House-shaped shrine

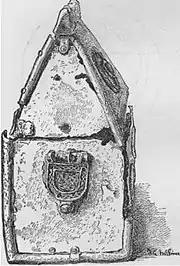
19th c drawing of one of the gabled sides of the Lough Erne Shrine

As well as relics, some Irish shrines were intended as receptacles for manuscripts, or perhaps as containers for the Eucharist. It is thought that most ironwork reliquaries were commissioned in part as status symbols, and primarily to be housed in their home monastery or church, perhaps in front of the altar. House-shaped shrine were built to be portable, and were often moved from their fixed church positions for local processions, to collect church dues, for oath swearing or other diplomatic occasions, or less frequently as battle standards to protected the home troops and ask God for victory. For this reason, the majority contain carrying hinges to which leather straps could be attached to be carried over the shoulder or around the neck. The straps for the Lough Erne shrine, found in 1891 by fishermen, is secured by separate cast escutcheons. The inner core of most have lids used to access or display their relic. Irish annals from the 8th and 9th centuries record shrines —later described as "reliquiae" or "martires" ("martyres")— containing the corporeal remains of saints being carried from town to town by clerics.